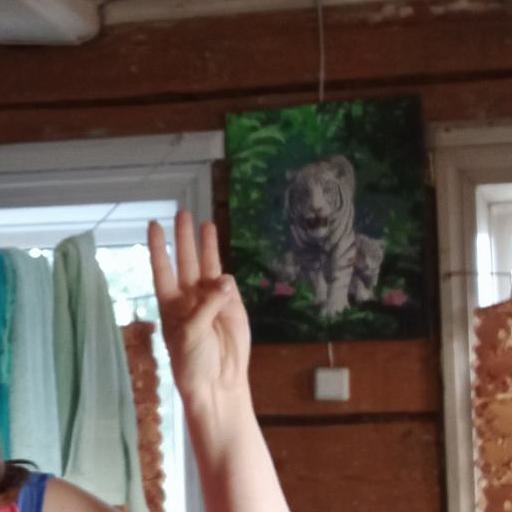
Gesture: three